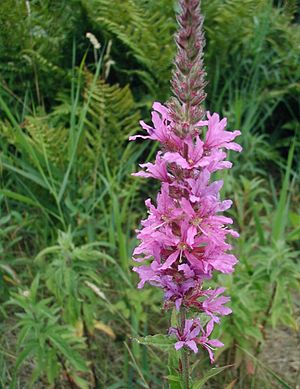
Kattehale-familien
Almindelig Kattehale (Lythrum salicaria).
Kattehale-familien er en plantefamilie, som er udbredt over hele verden – dog ikke i de tørreste og koldeste egne. Det er urter til træer, som kan genkendes på deres modsatte blade, som mangler kirtelprikker. Blomsterne har furede bægre og 10 eller flere støvdragere. Frugten er en kapsel. Her omtales kun de slægter, der er repræsenteret ved vildtvoksende eller dyrkede arter.